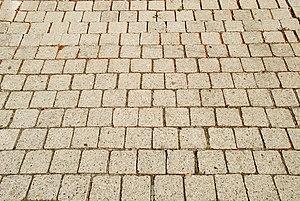
Belgique - Louvain-la-Neuve - Bibliothèque des Sciences (architecture brutaliste - architecte André Jacqmain - 1973)
L'ancienne bibliothèque des Sciences est un bâtiment de style brutaliste édifié en 1973 par l'architecte André Jacqmain à Louvain-la-Neuve, section de la ville belge d'Ottignies-Louvain-la-Neuve, en Brabant wallon.